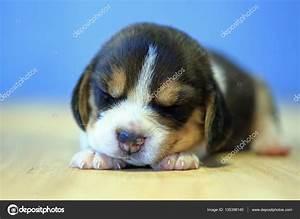
dog